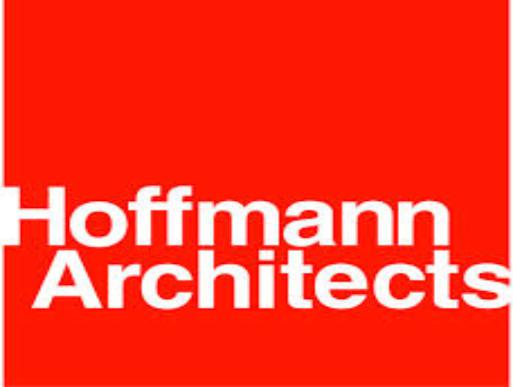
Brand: Hoffmann
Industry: Electronic